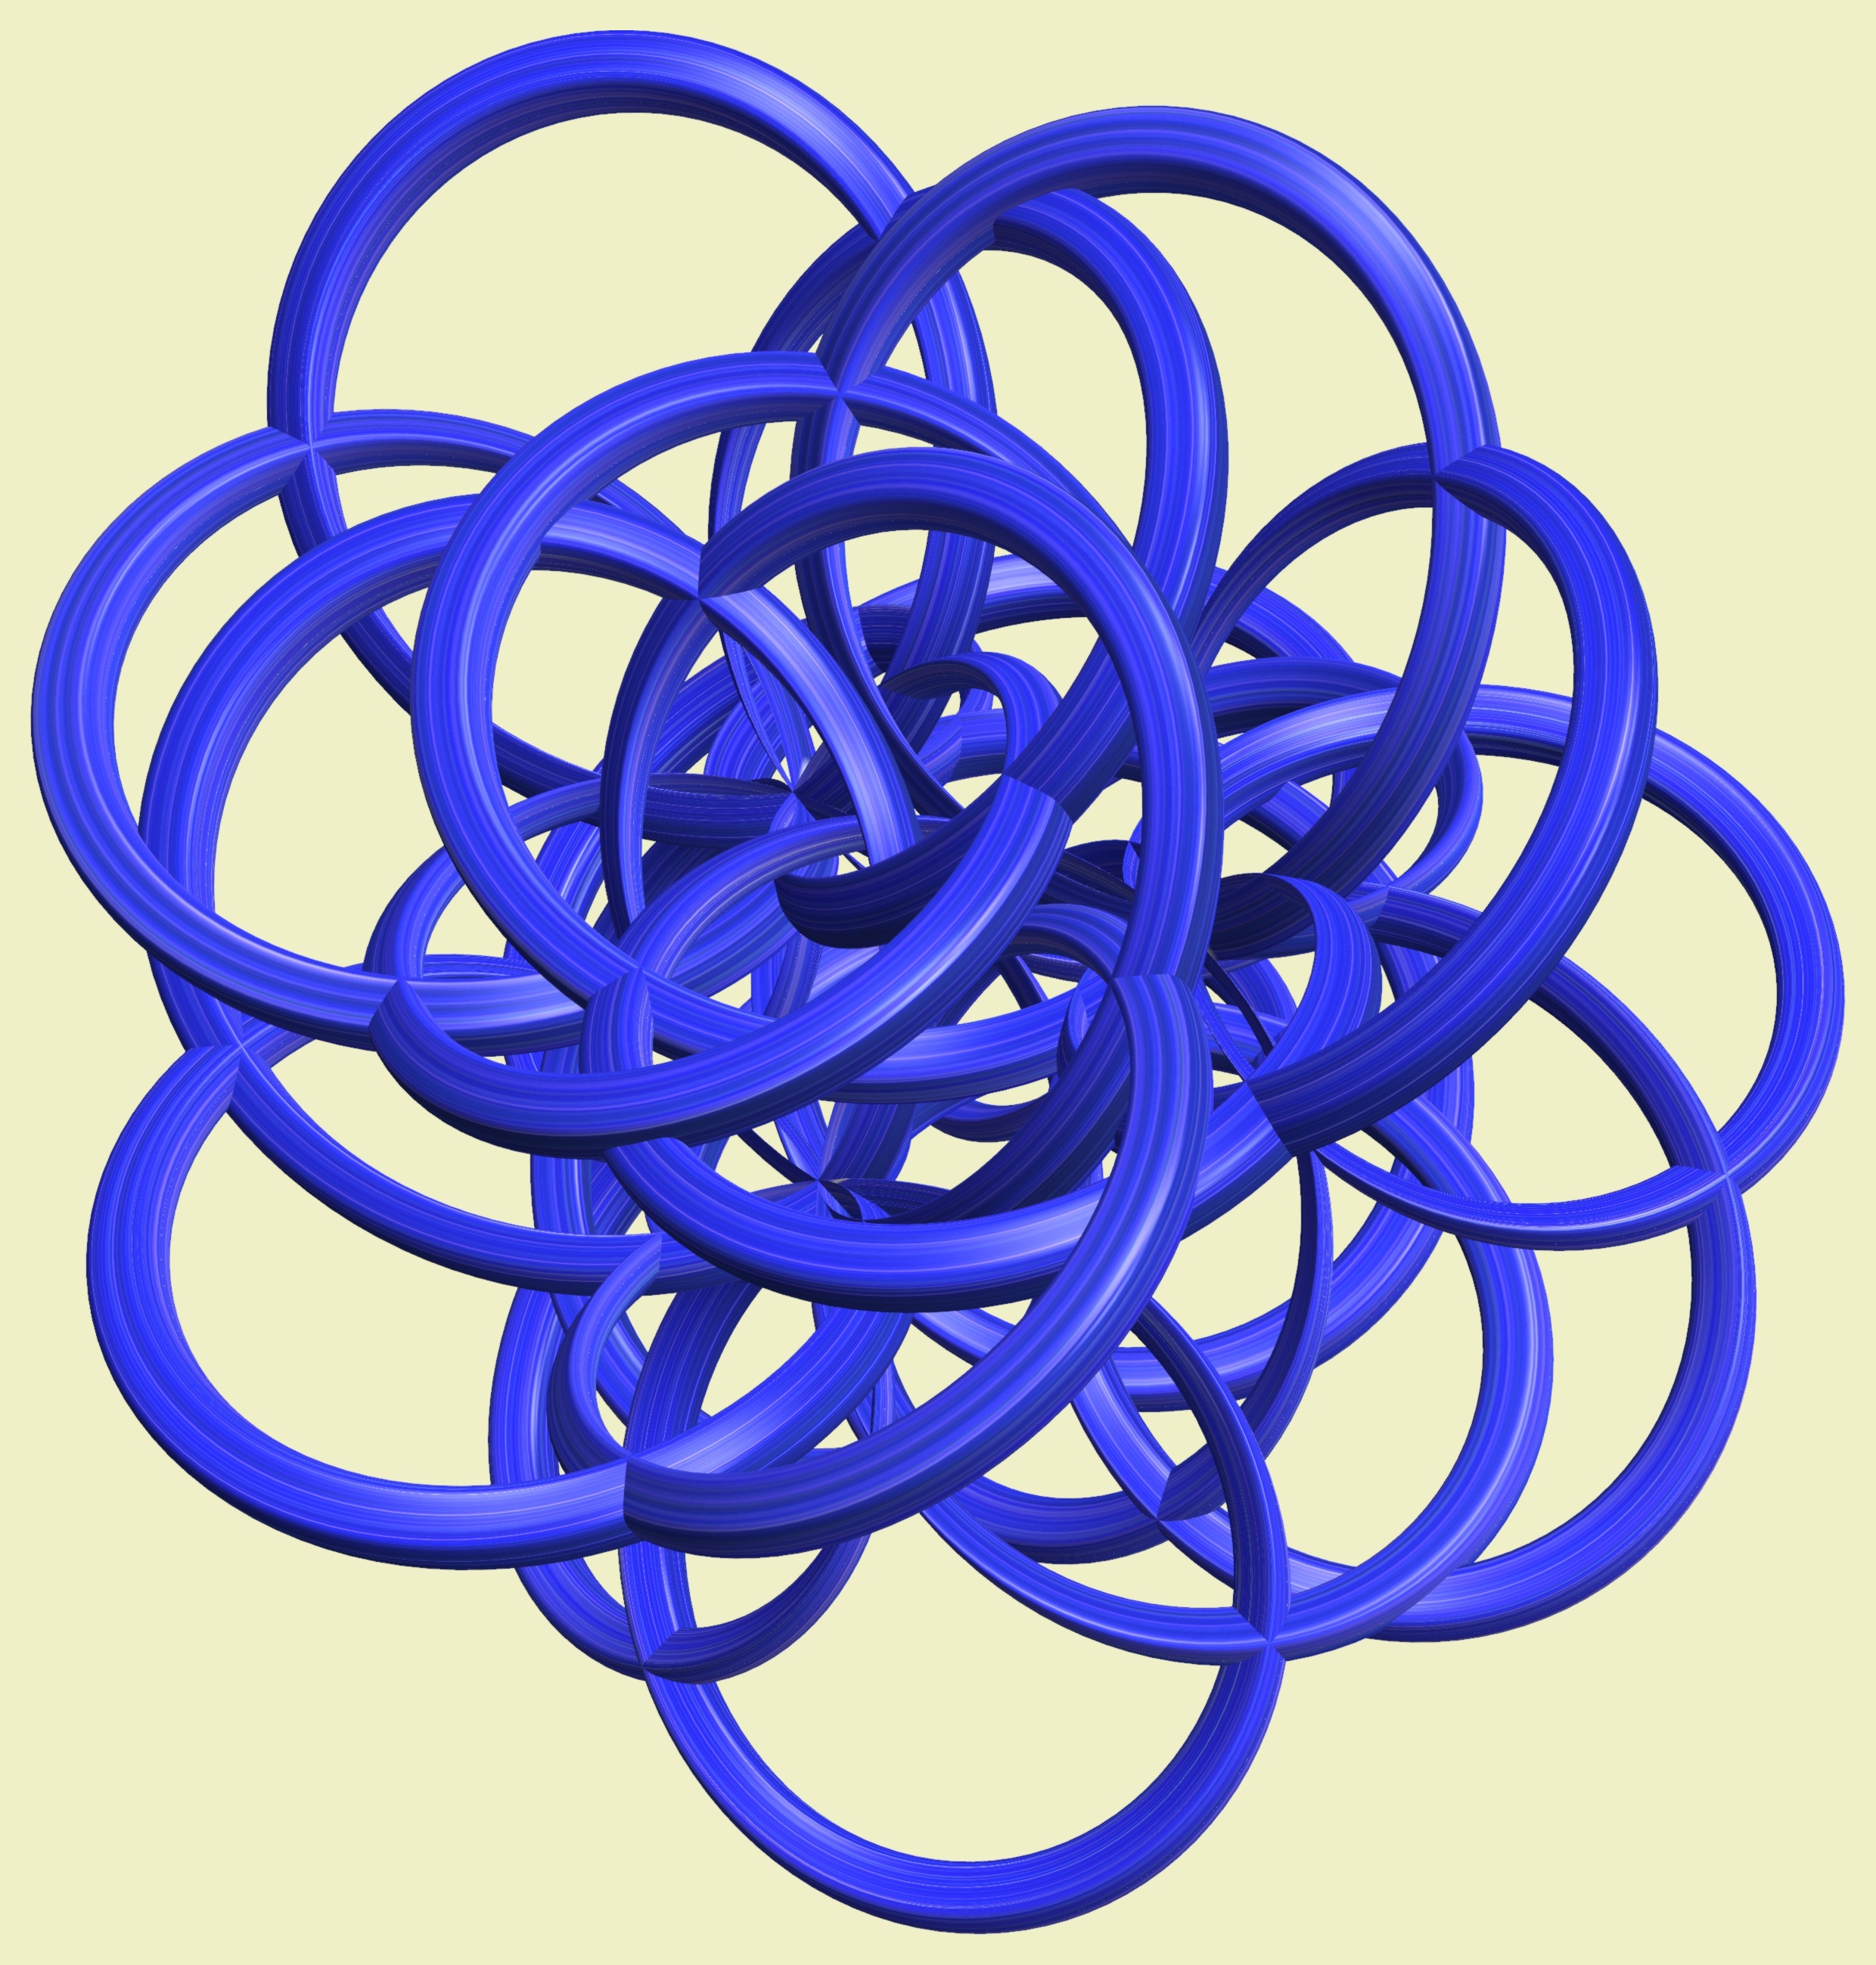
structure, wheel, texture, spiral, number, pattern, line, geometry, circle, product, font, sculpture, design, symmetry, rim, 3d, graphic, shape, torus, mathematica, cg, parametricplot3d, code, program, algorithm, mapping, geometricsculpture, lissajous, bicycle wheel, automotive exterior, body jewelry